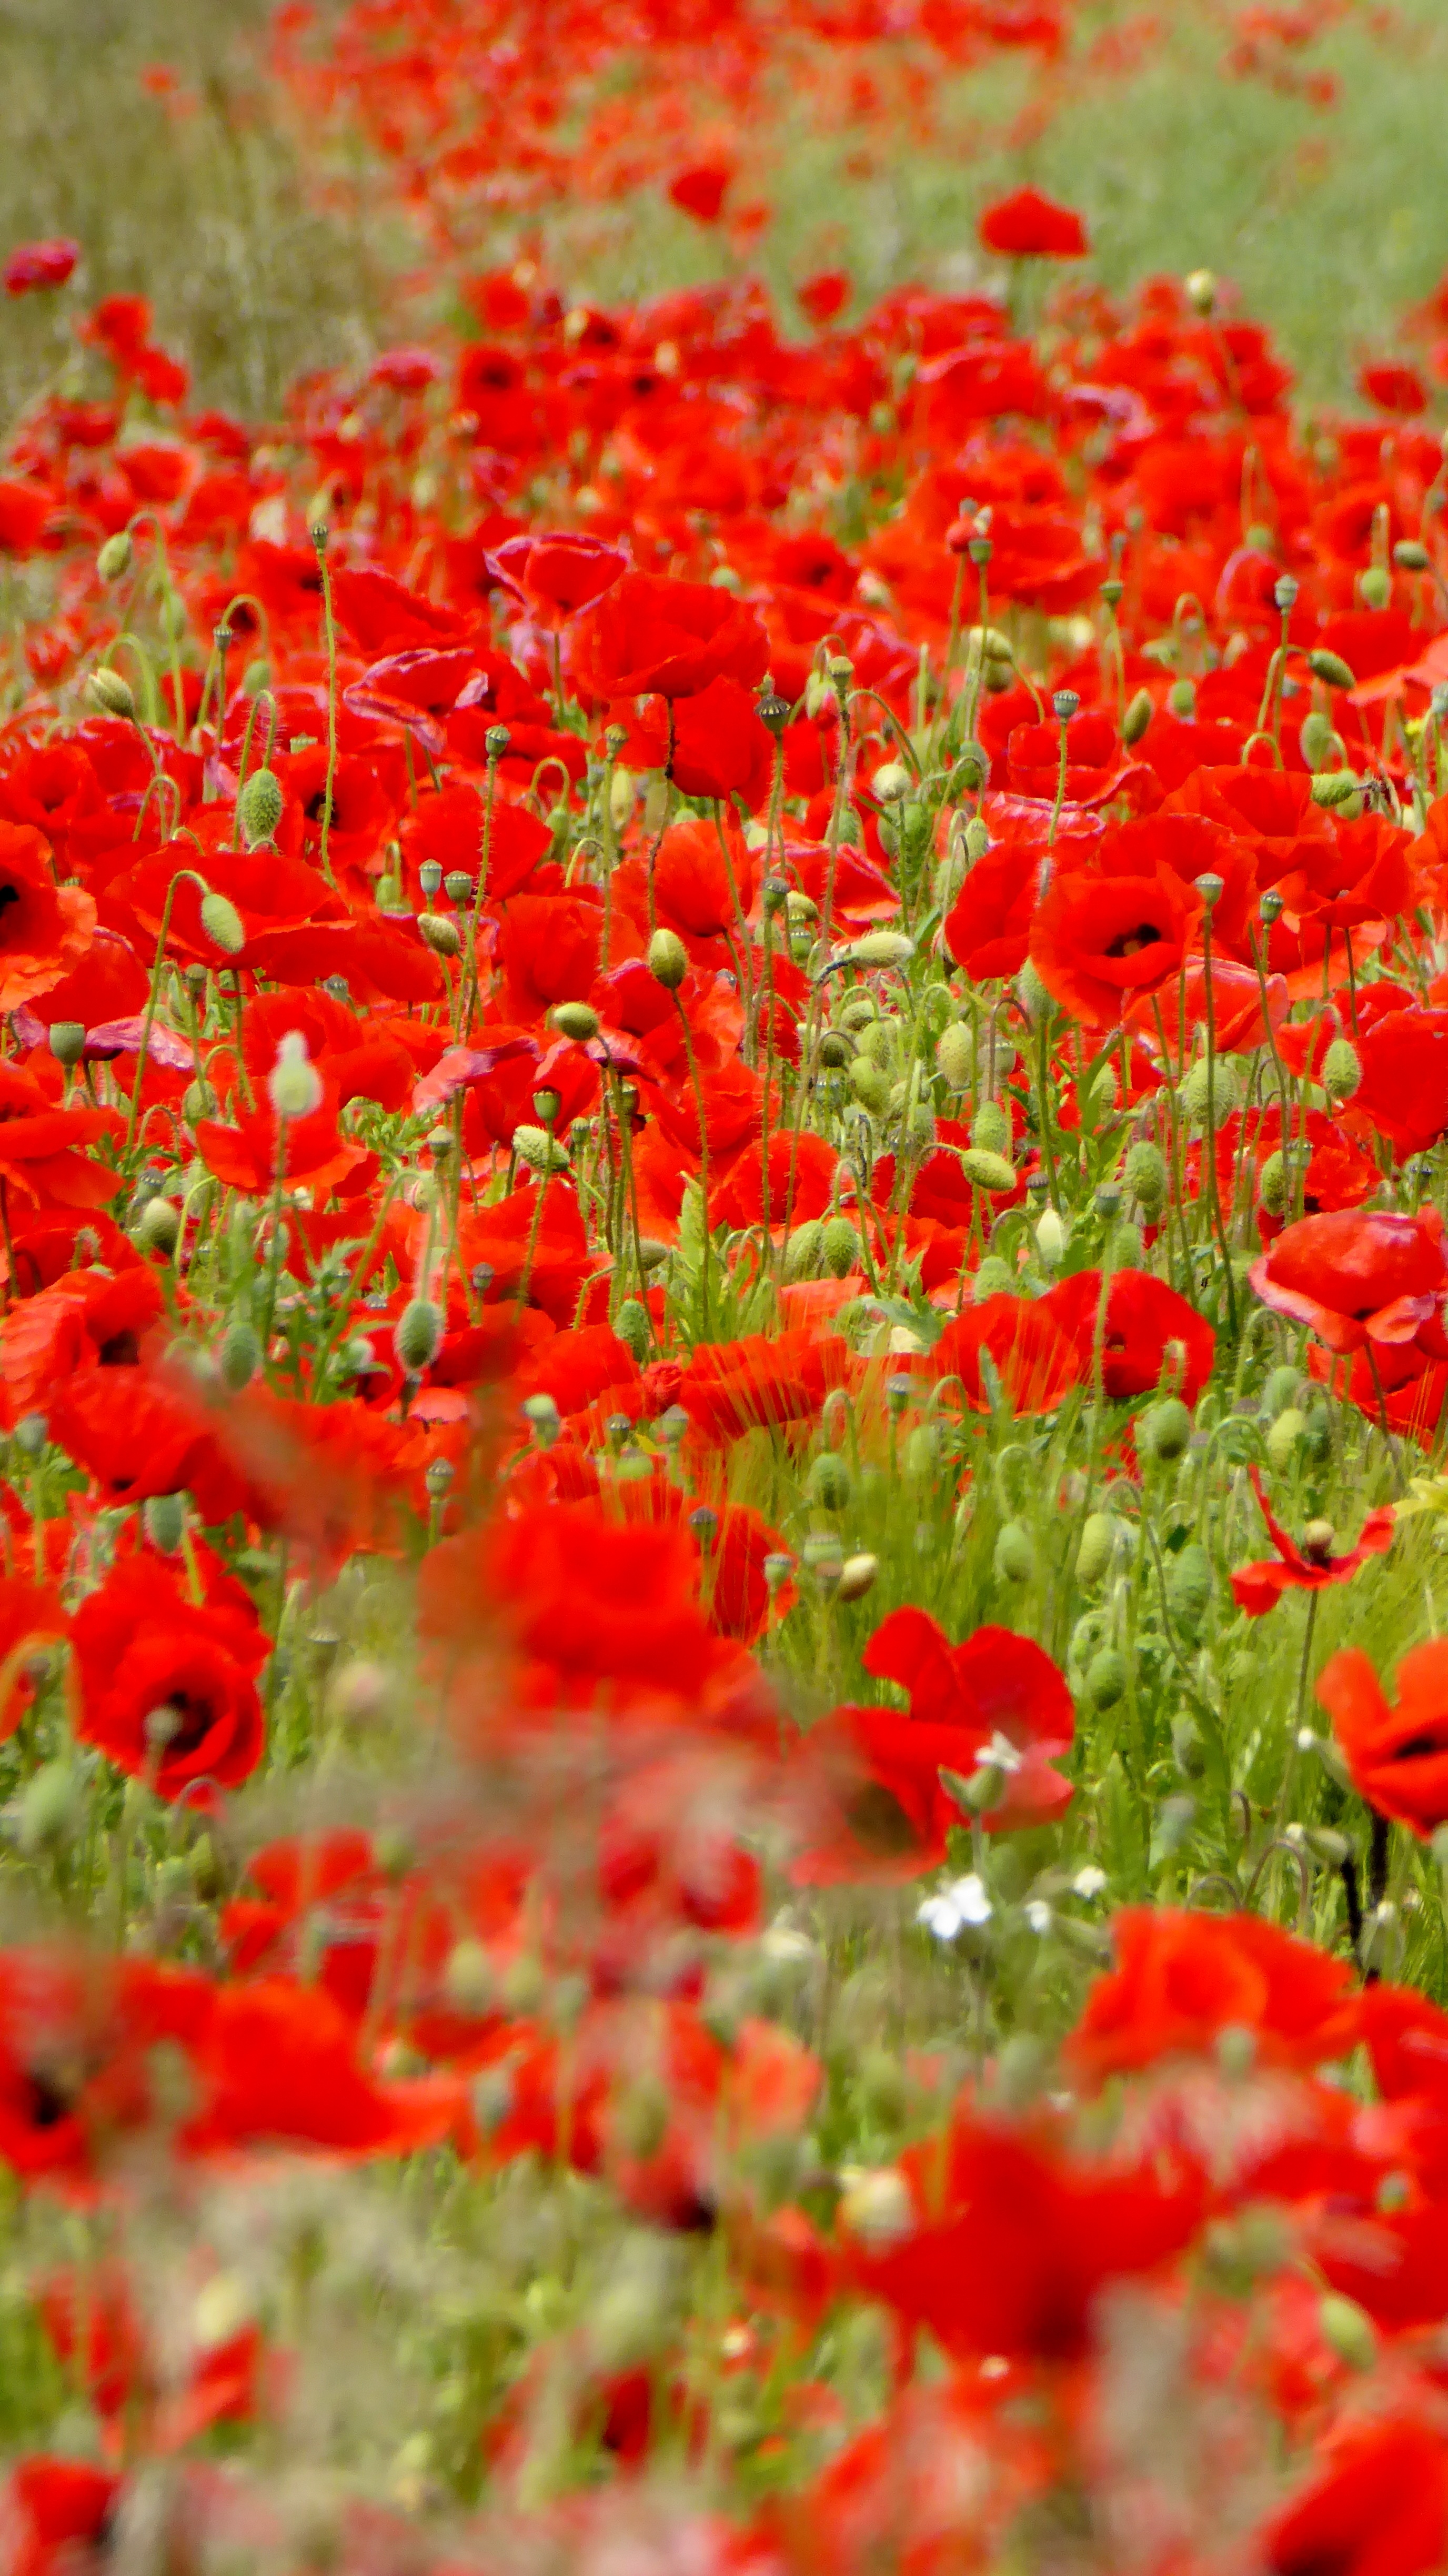
nature, plant, field, meadow, leaf, flower, petal, summer, red, flora, wildflower, pointed flower, klatschmohn, poppy, field flower, coquelicot, red sea, bl tenmeer, flowering plant, annual plant, land plant, poppy family